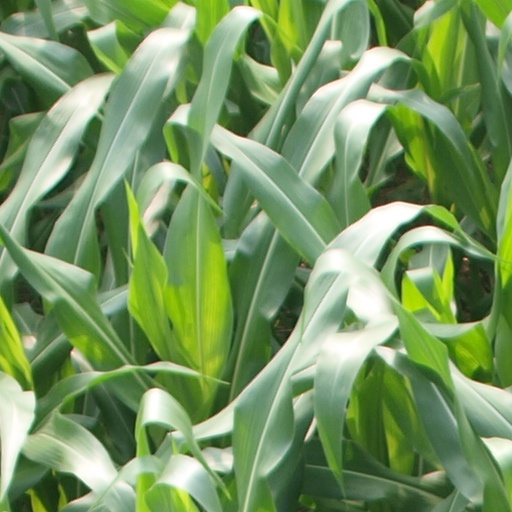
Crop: maize; corn